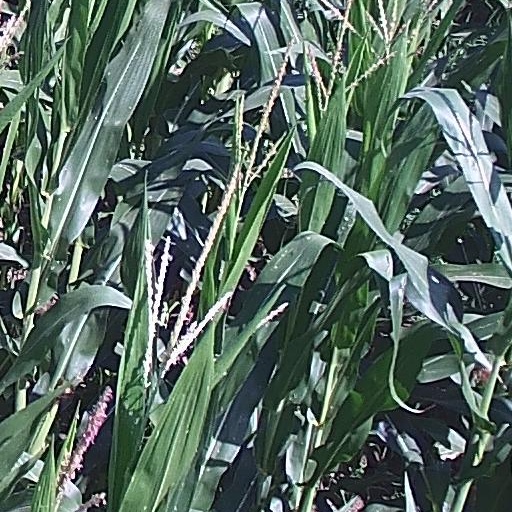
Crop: maize; corn